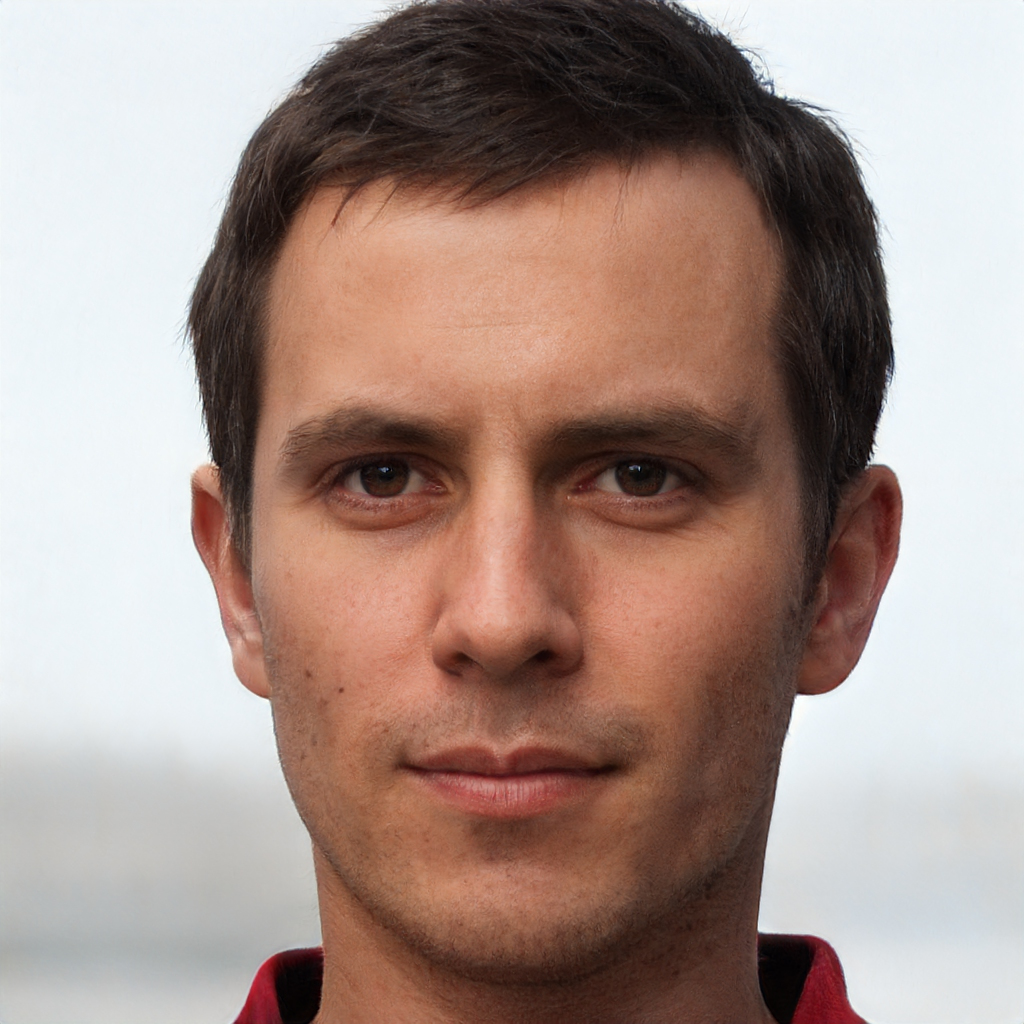
Portrait style: Real Portrait